Inboard motor

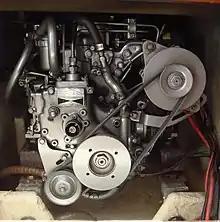
A inboard marine diesel engine, installed in a sailboat

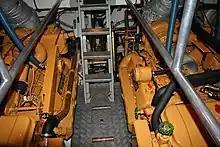
Engine room layout of a rescue boat

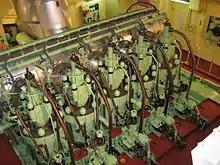
An 5-cylinder, 2-stroke, low-speed marine diesel engine, powering a ship

The first marine craft to utilize inboard motors were steam engines going back to 1805 and the "Clermont" and the "Charlotte Dundas". Harbour tugs, and small steam launches had